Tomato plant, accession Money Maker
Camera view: vertical (180 deg); turntable rotation: 60 degrees
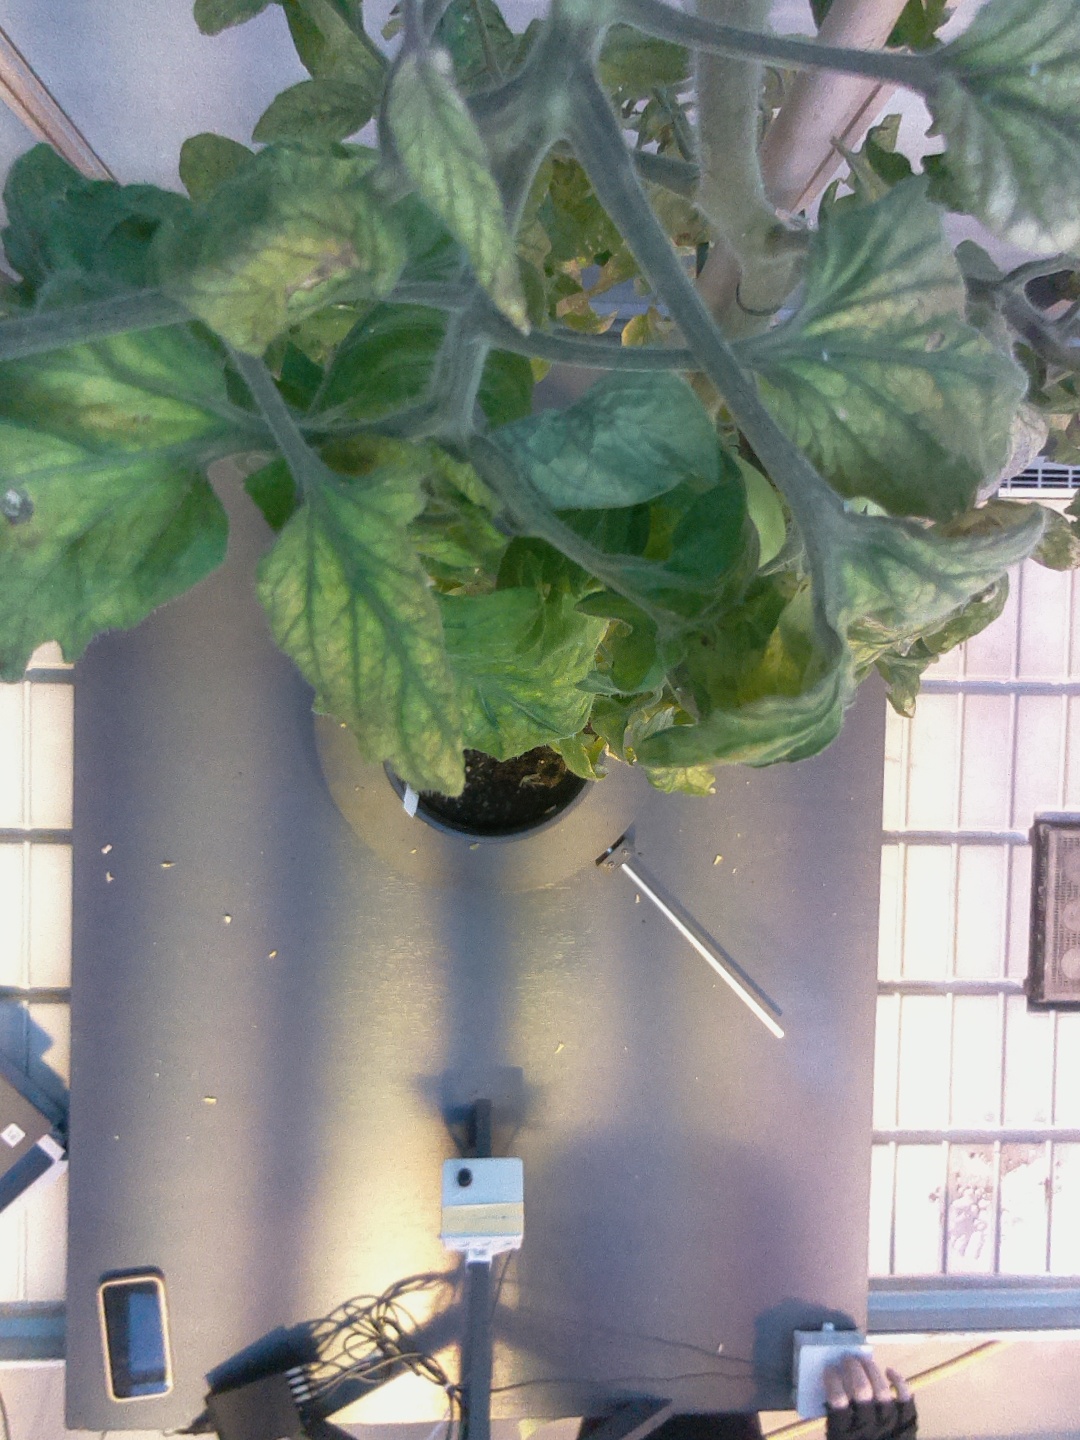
BBCH growth stage 79: 90% -100% of final fruit size